Iurie Muntean

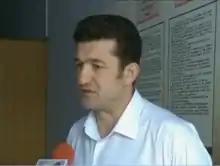
Muntean in 2012

Muntean served as the executive secretary of the Party of Communists (PCRM) since 2010. He was at one point a favourite to succeed Vladimir Voronin as the head of the Party of Communists (PCRM).